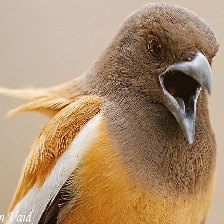
Species: RUFOUS TREPE
Scientific name: DENDROCITTA VAGABUNDA